Elsa Asenijeff

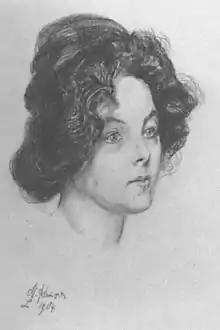
Elsa Asenijeff 1904, drawing by Max Klinger

At a Literary Society festival in Leipzig for Detlev von Liliencron (1844–1909) and Frank Wedekind (1864–1918), she met the painter and sculptor Max Klinger (1857–1920). She became a model, muse and lover for him, but Klinger did not make the relationship public. He paid for her expensive apartment in the prestigious music district (270 m in Schwägrichenstraße 11, Hochparterre). She accompanied him on numerous trips and worked as a hostess at social events. She was considered an extremely impressive, fascinating, and sometimes even extravagant personality. Their daughter Désirée was born on 7 September 1900, during a longer stay in Paris and she was given to a French foster mother.